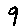
Label: 9